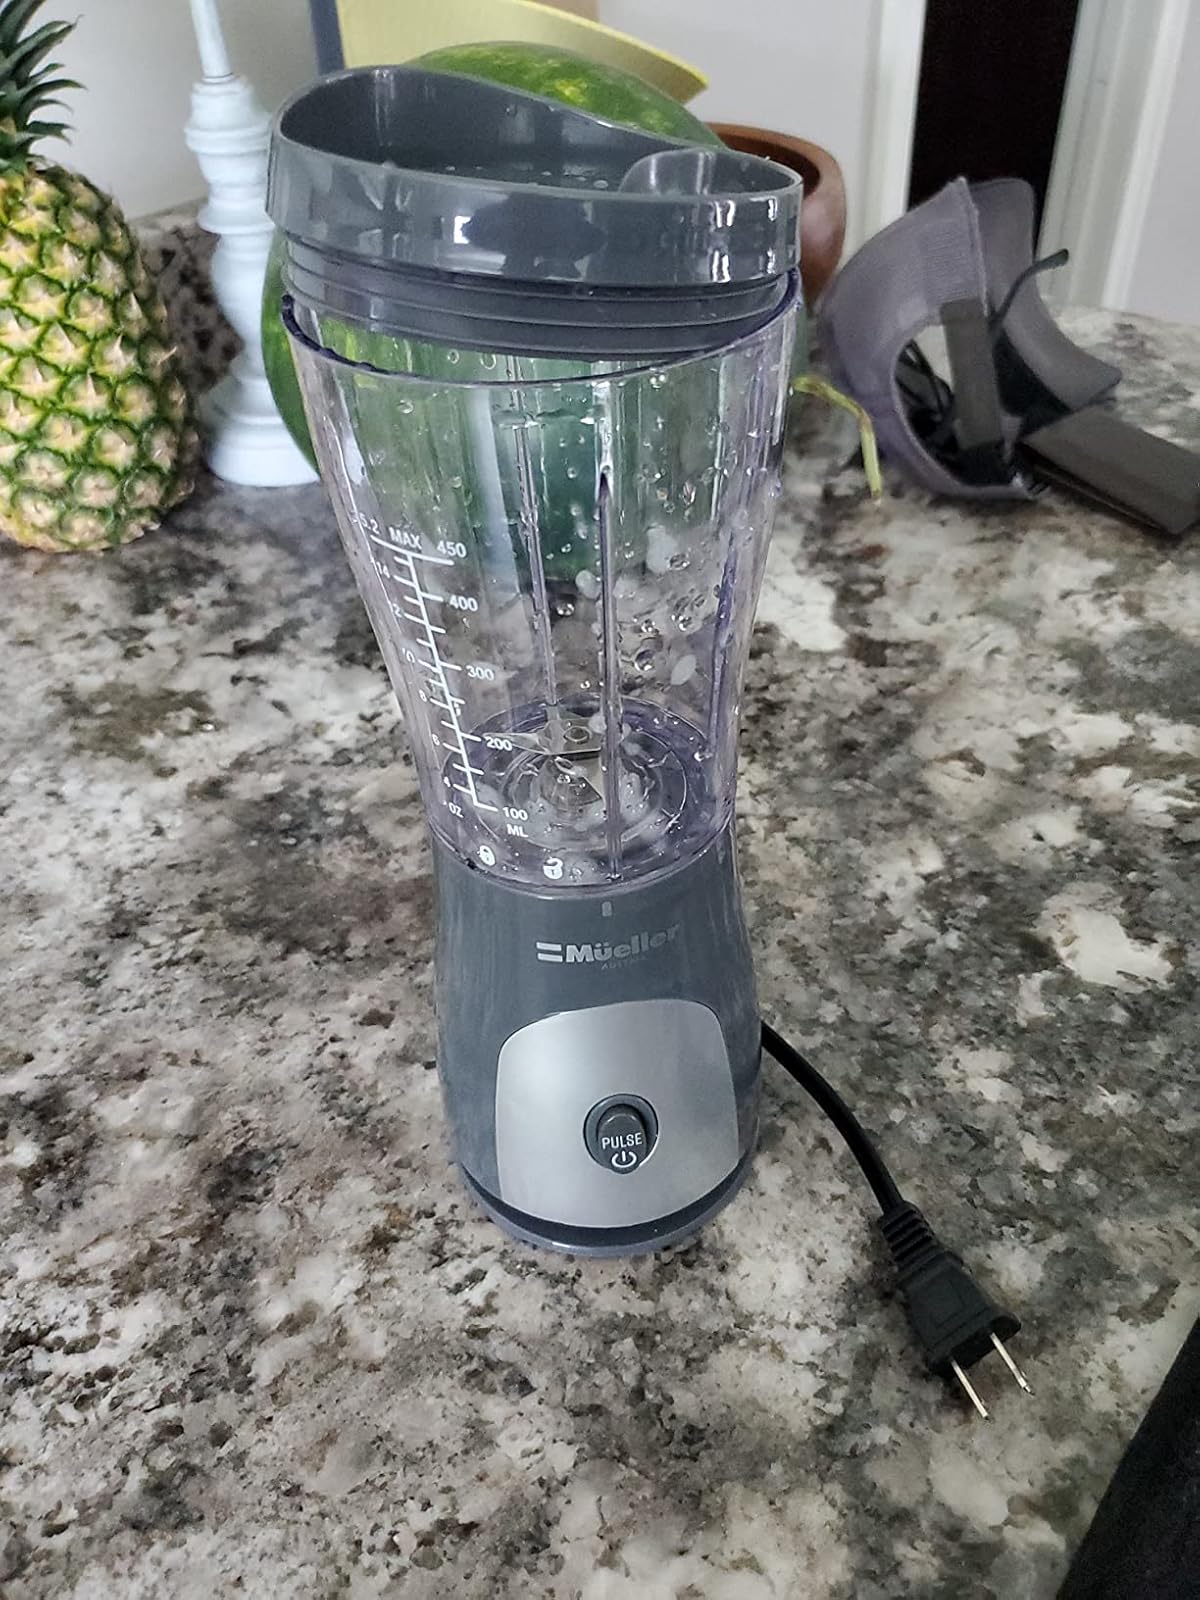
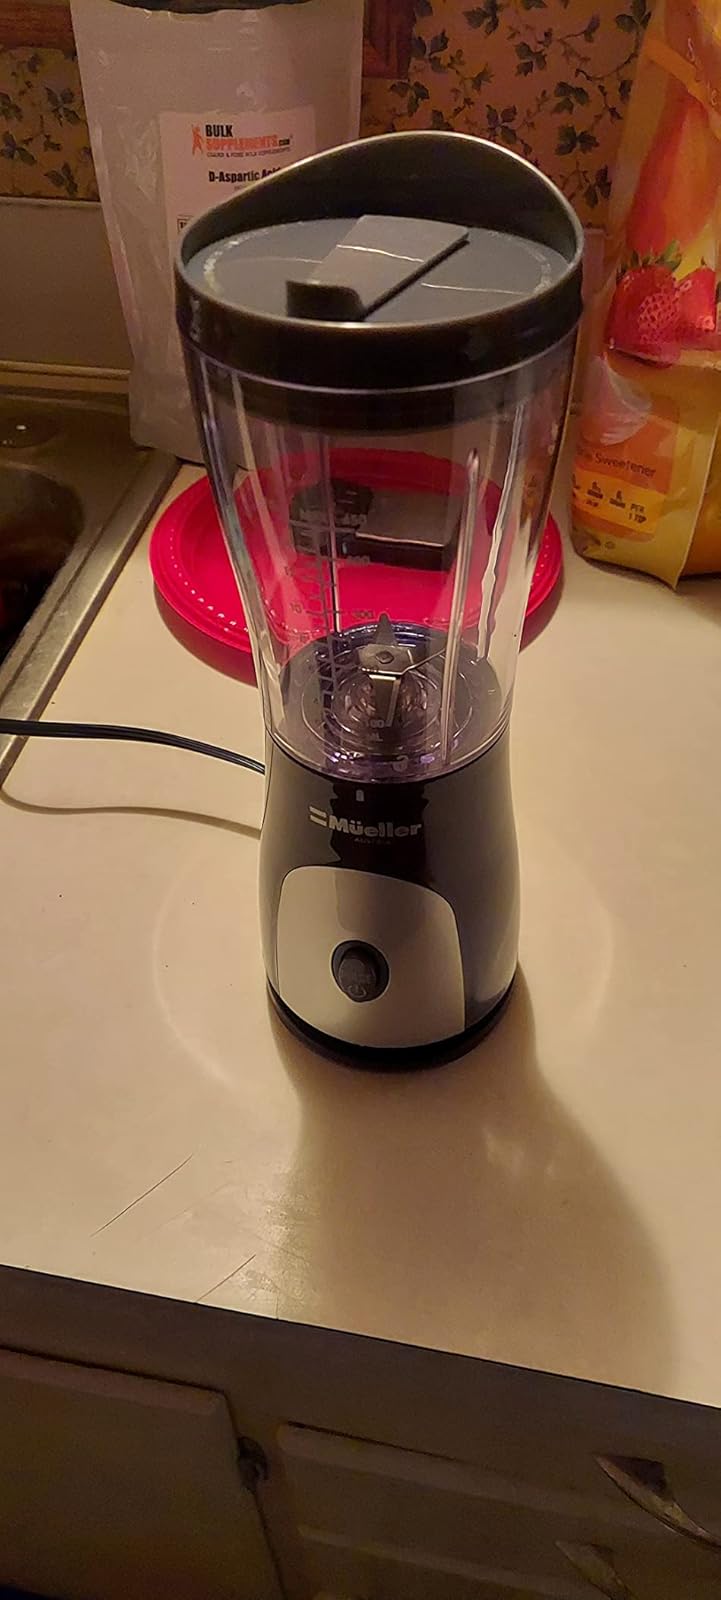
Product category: items_blender
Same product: yes